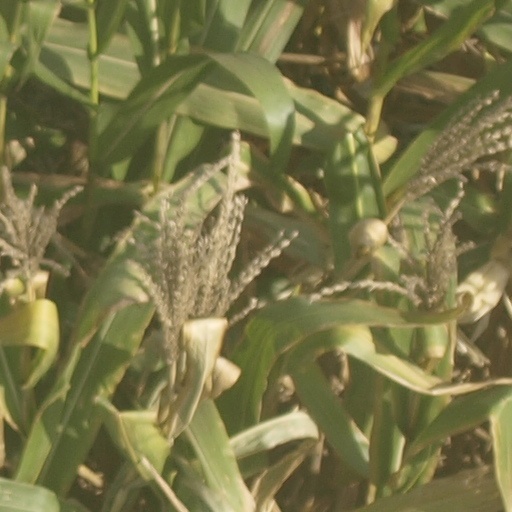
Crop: maize; corn